LAPD Metropolitan Division

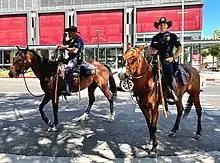
E Platoon officers on patrol in South Park

E Platoon serves as both the LAPD's mounted police unit and the reserve unit of the Special Operations Bureau.